Richard Doll

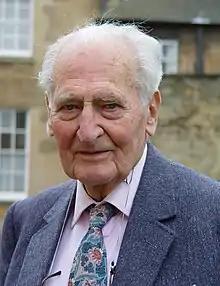
Richard Doll in 2002

Sir William Richard Shaboe Doll (28 October 1912 – 24 July 2005) was a British physician who became an epidemiologist in the mid-20th century and made important contributions to that discipline. He was a pioneer in research linking smoking to health problems. With Ernst Wynder, Bradford Hill and Evarts Graham, he was credited with being the first to prove that smoking increased the risk of :lung cancer and :heart disease. (German studies had suggested a link as early as the 1920s but were forgotten or ignored until the 1990s.)